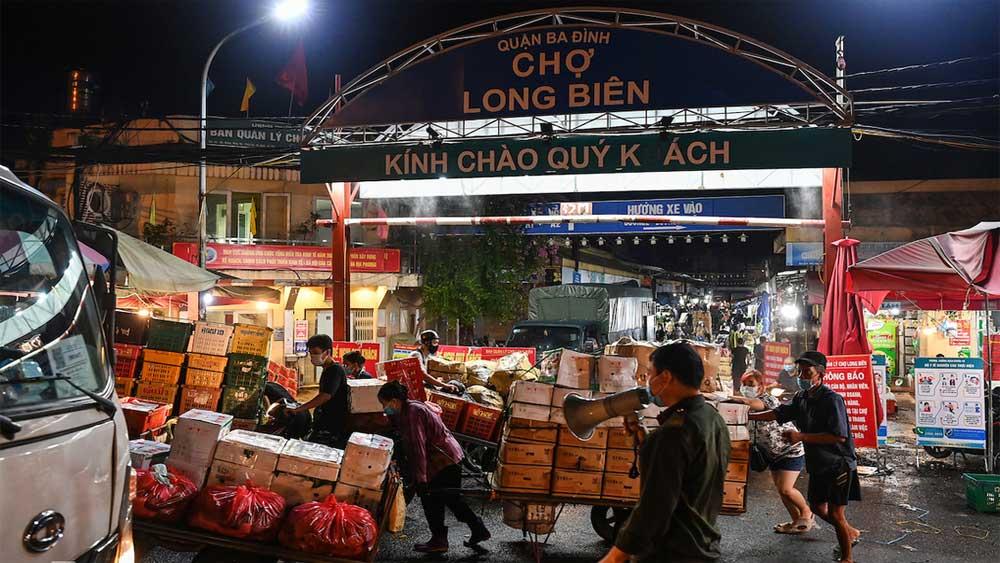
có nhiều thùng hàng xuất hiện ở lối vào của khu chợ